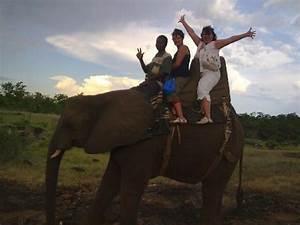
elephant